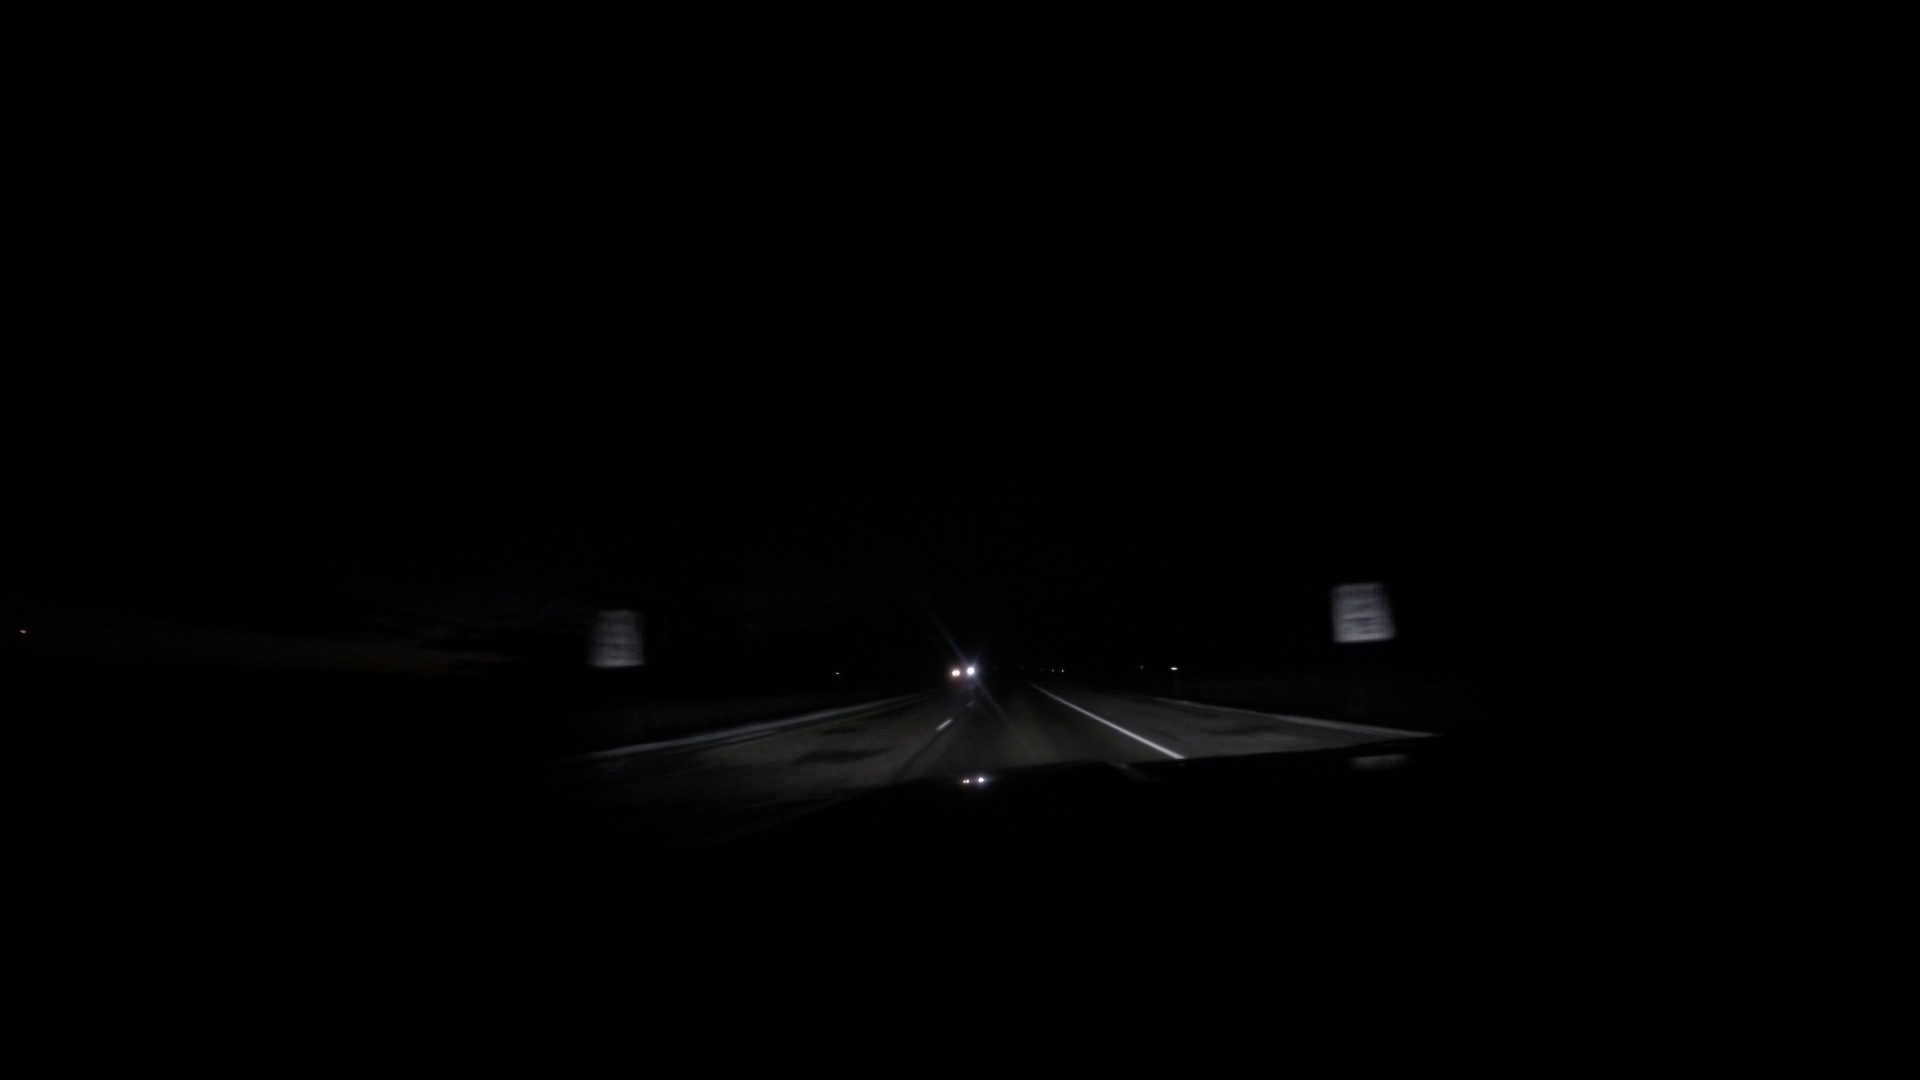
Speed limit sign label: mph75